Alexander Semyonovich Vedernikov

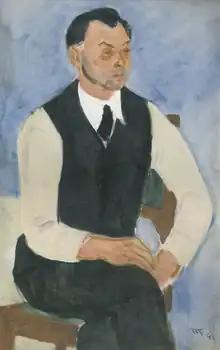
Portrait of artist A. S. Vedernikov, 1941, by

Alexander Semyonovich Vedernikov (23 November 1898 - 21 January 1975) was a Russian artist. He was born in the city of Gorodets in Nizhny Novgorod Governorate. He studied at the Nizhny Novgorod art workshops (1921–24) with Alexander V. Kuprin and Artur Fonvizin, and at the Leningrad Vkhutemas-Vhutein (1924–28) with Osip Braz and Alexei Karev.